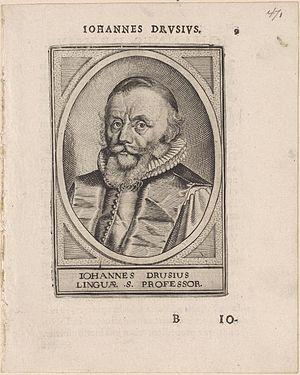
Johannes van den Driesche, latinisé en Drusius voire Drieschius, né le 28 juin 1550 à Audenarde et mort le 12 février 1616 à Franeker, est un philologue néerlandais.